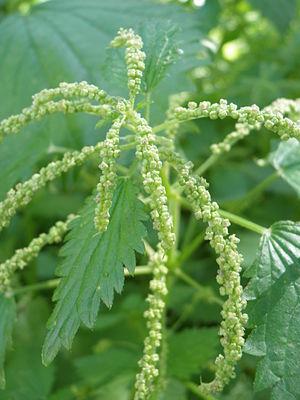
Les orties sont un genre de la famille des Urticacées qui regroupe une trentaine d'espèces de plantes herbacées à feuilles velues. On en trouve 11 en Europe dont 5 en France.